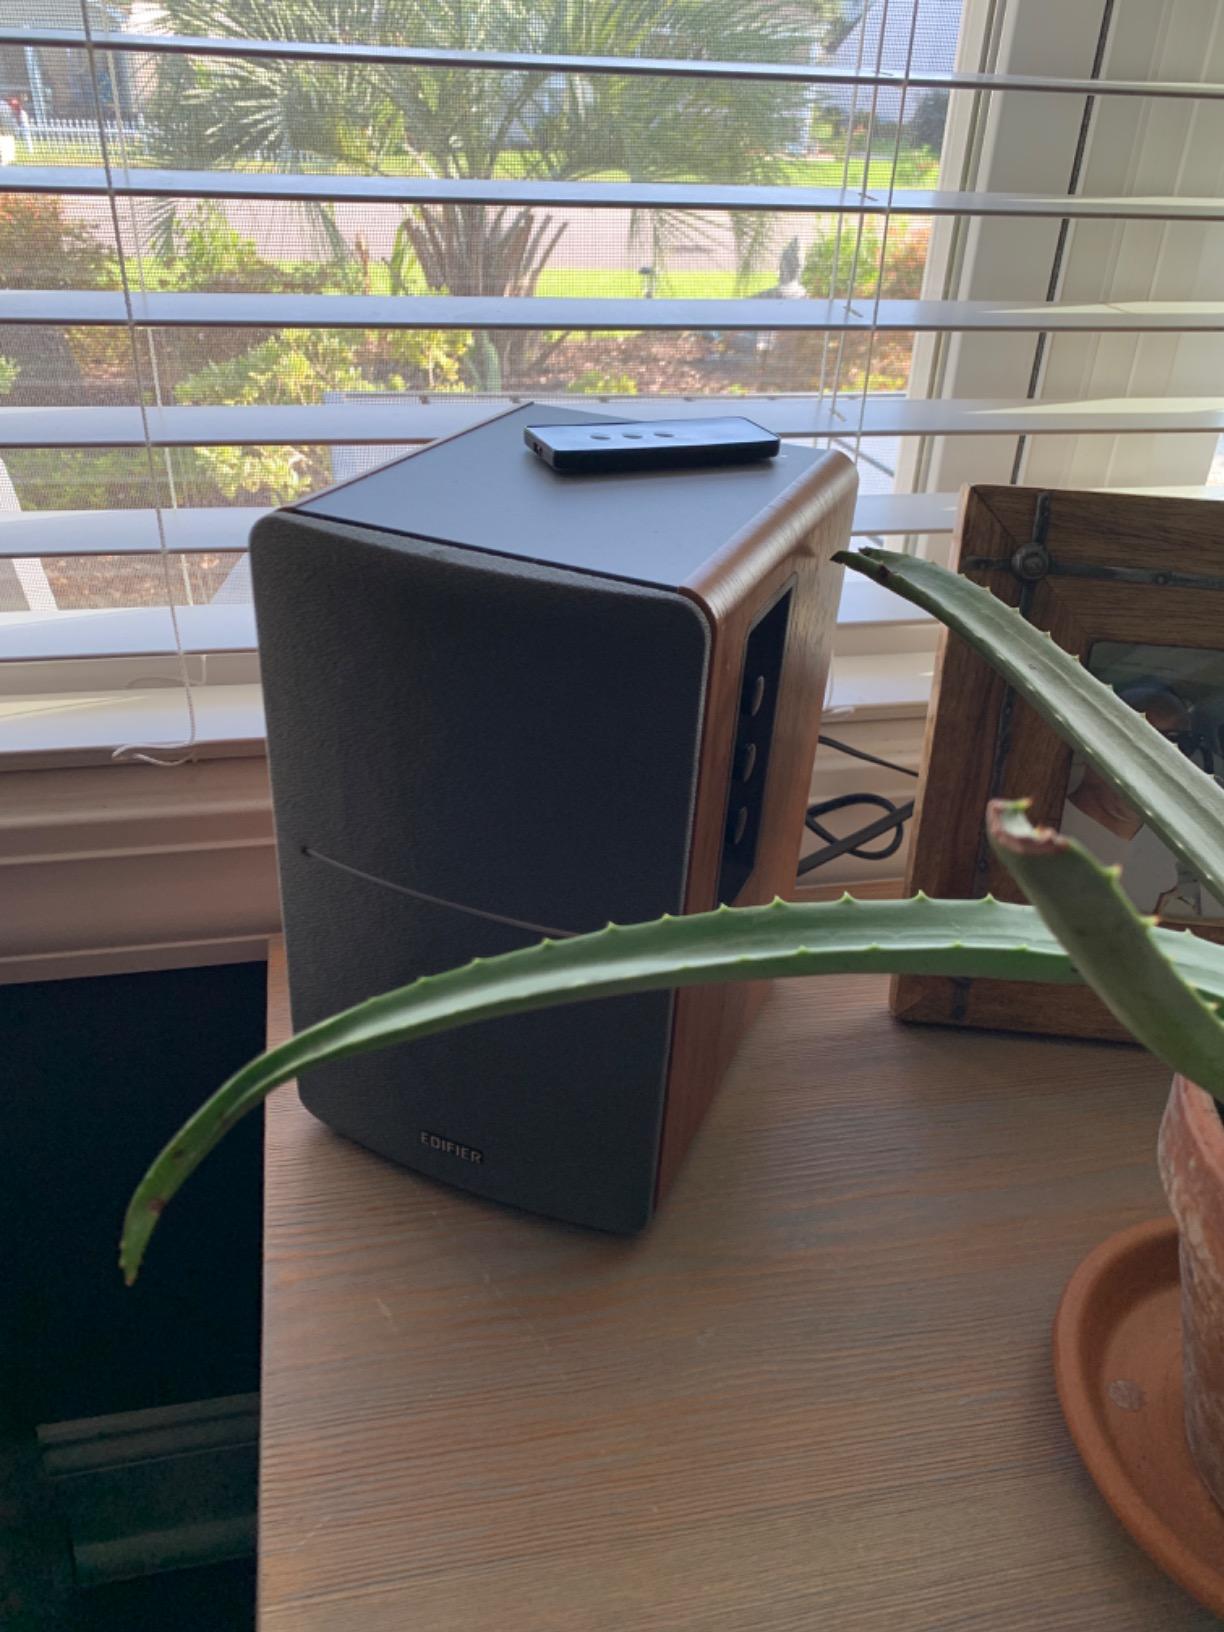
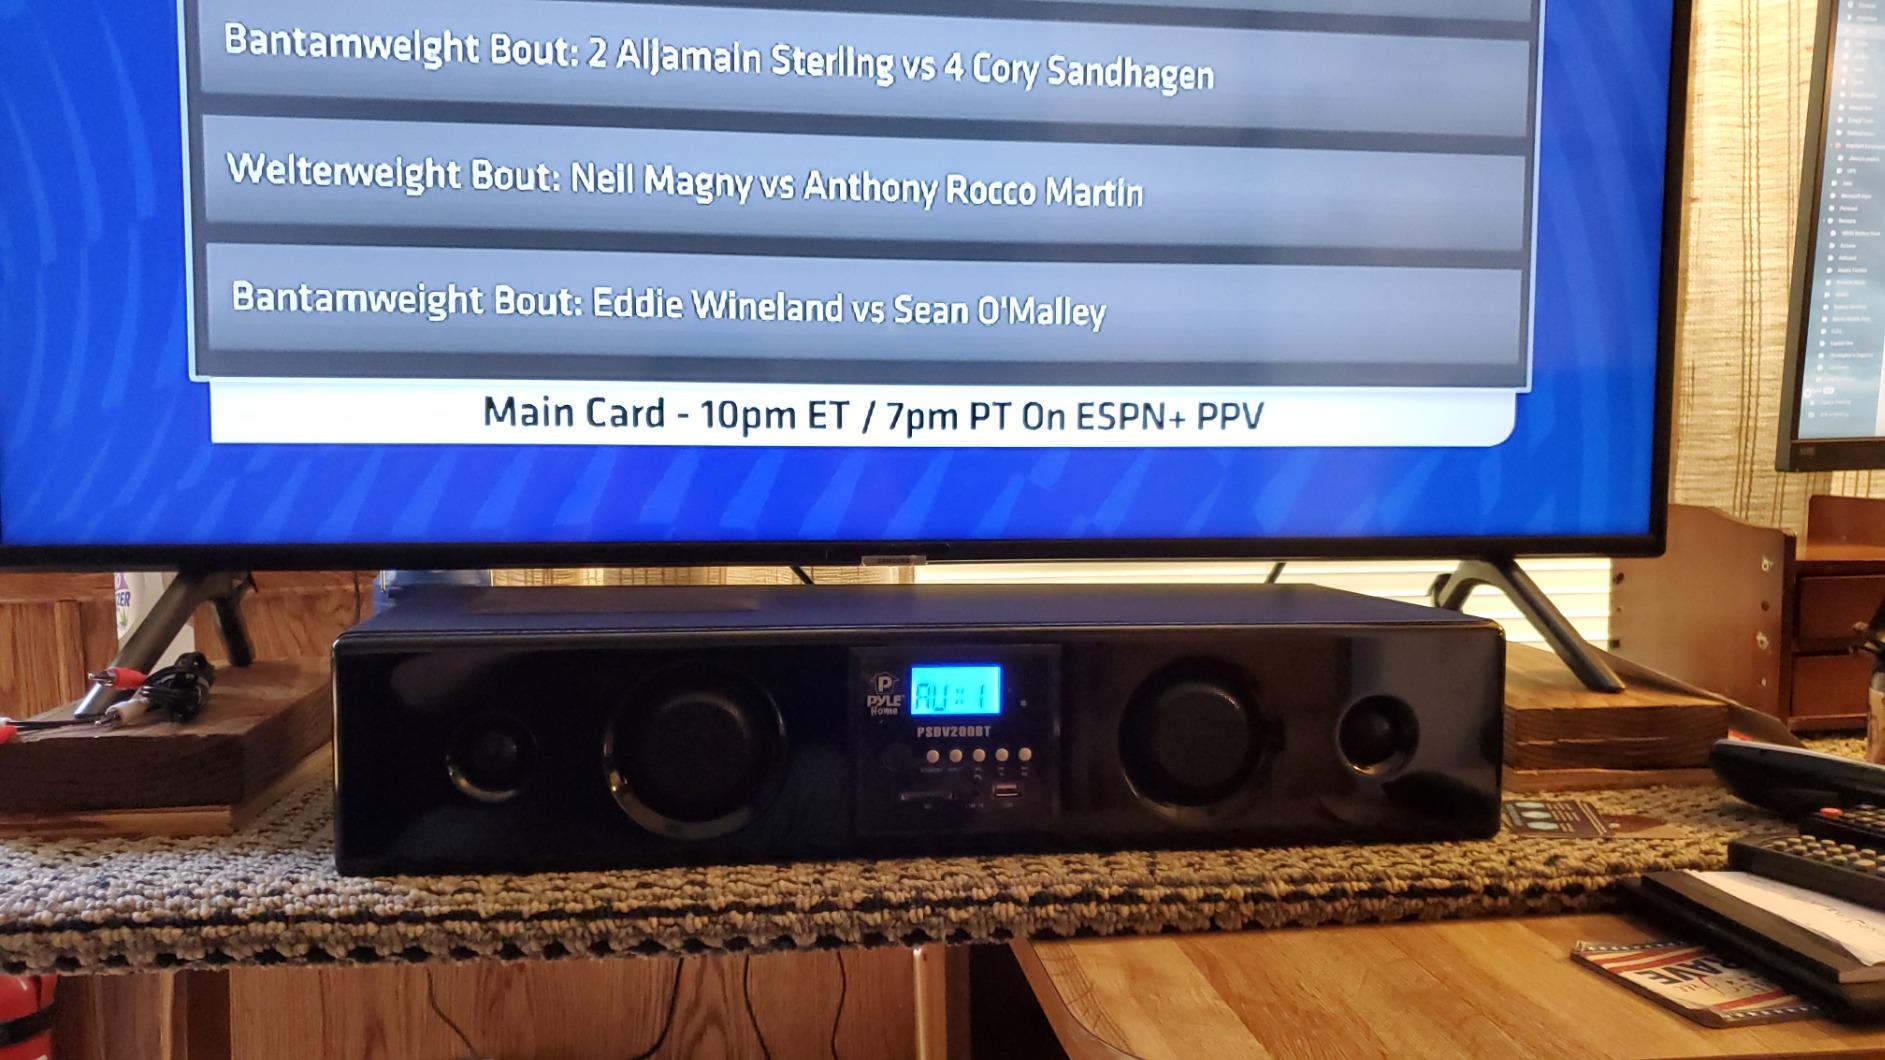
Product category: speaker
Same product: no